Handsworth Park

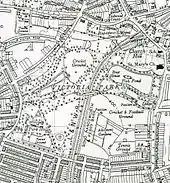
1904 OS map

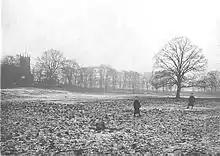
St Mary's glebe before the Park

Handsworth Victoria Park was founded in the 1880s by the Handsworth Local Sanitary Board – a body instituted by the government, and led by locally elected citizens, to oversee the supply of clean water and the laying down of sewers for the growing population of the area. As the Civic Gospel of municipal improvement spread from centre of Birmingham into the growing suburban estates of Handsworth, its local government leaders saw a public park as a benefit for the district. Following the setting up of an education board and a free library, the adoption and proper kerbing of roads, street lighting, tramways and the construction of sewers, influential voices in the district began to speak of the need for a 'lung' in the city. They did not pursue this idea simply out of expediency or to raise the value of their properties. Such self-interest was present – used unashamedly to strengthen their case among the practically minded citizens of Handsworth – but opposition to the Park from that quarter was at times so intense that calculative motives alone would not have carried the project through.